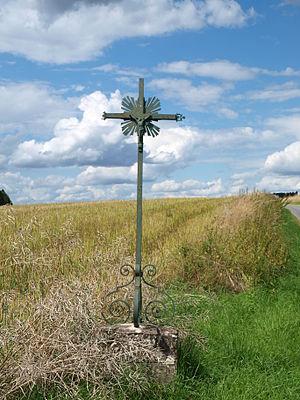
Autry (Ardennes, France)